Emergency communication system

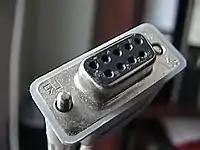
A fire control system's RS-232 data connection which an emergency communication system may interface with

To support these attributes, a "unified" emergency communication system should be able to connect to and communicate with other related systems, hence the term. According to the Partnership for Public Warning, a fundamental problem is the lack of technical and procedural interoperability among warning originators, system providers, delivery systems, and warning recipients. Originators of warnings must undertake expensive, redundant tasks using multiple, dissimilar tools and techniques to take full advantage of today's warning systems.